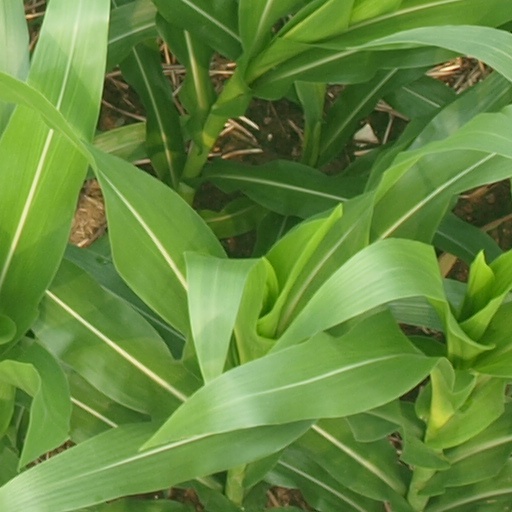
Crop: maize; corn